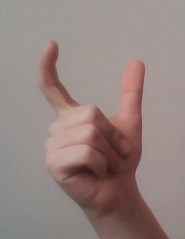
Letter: nun